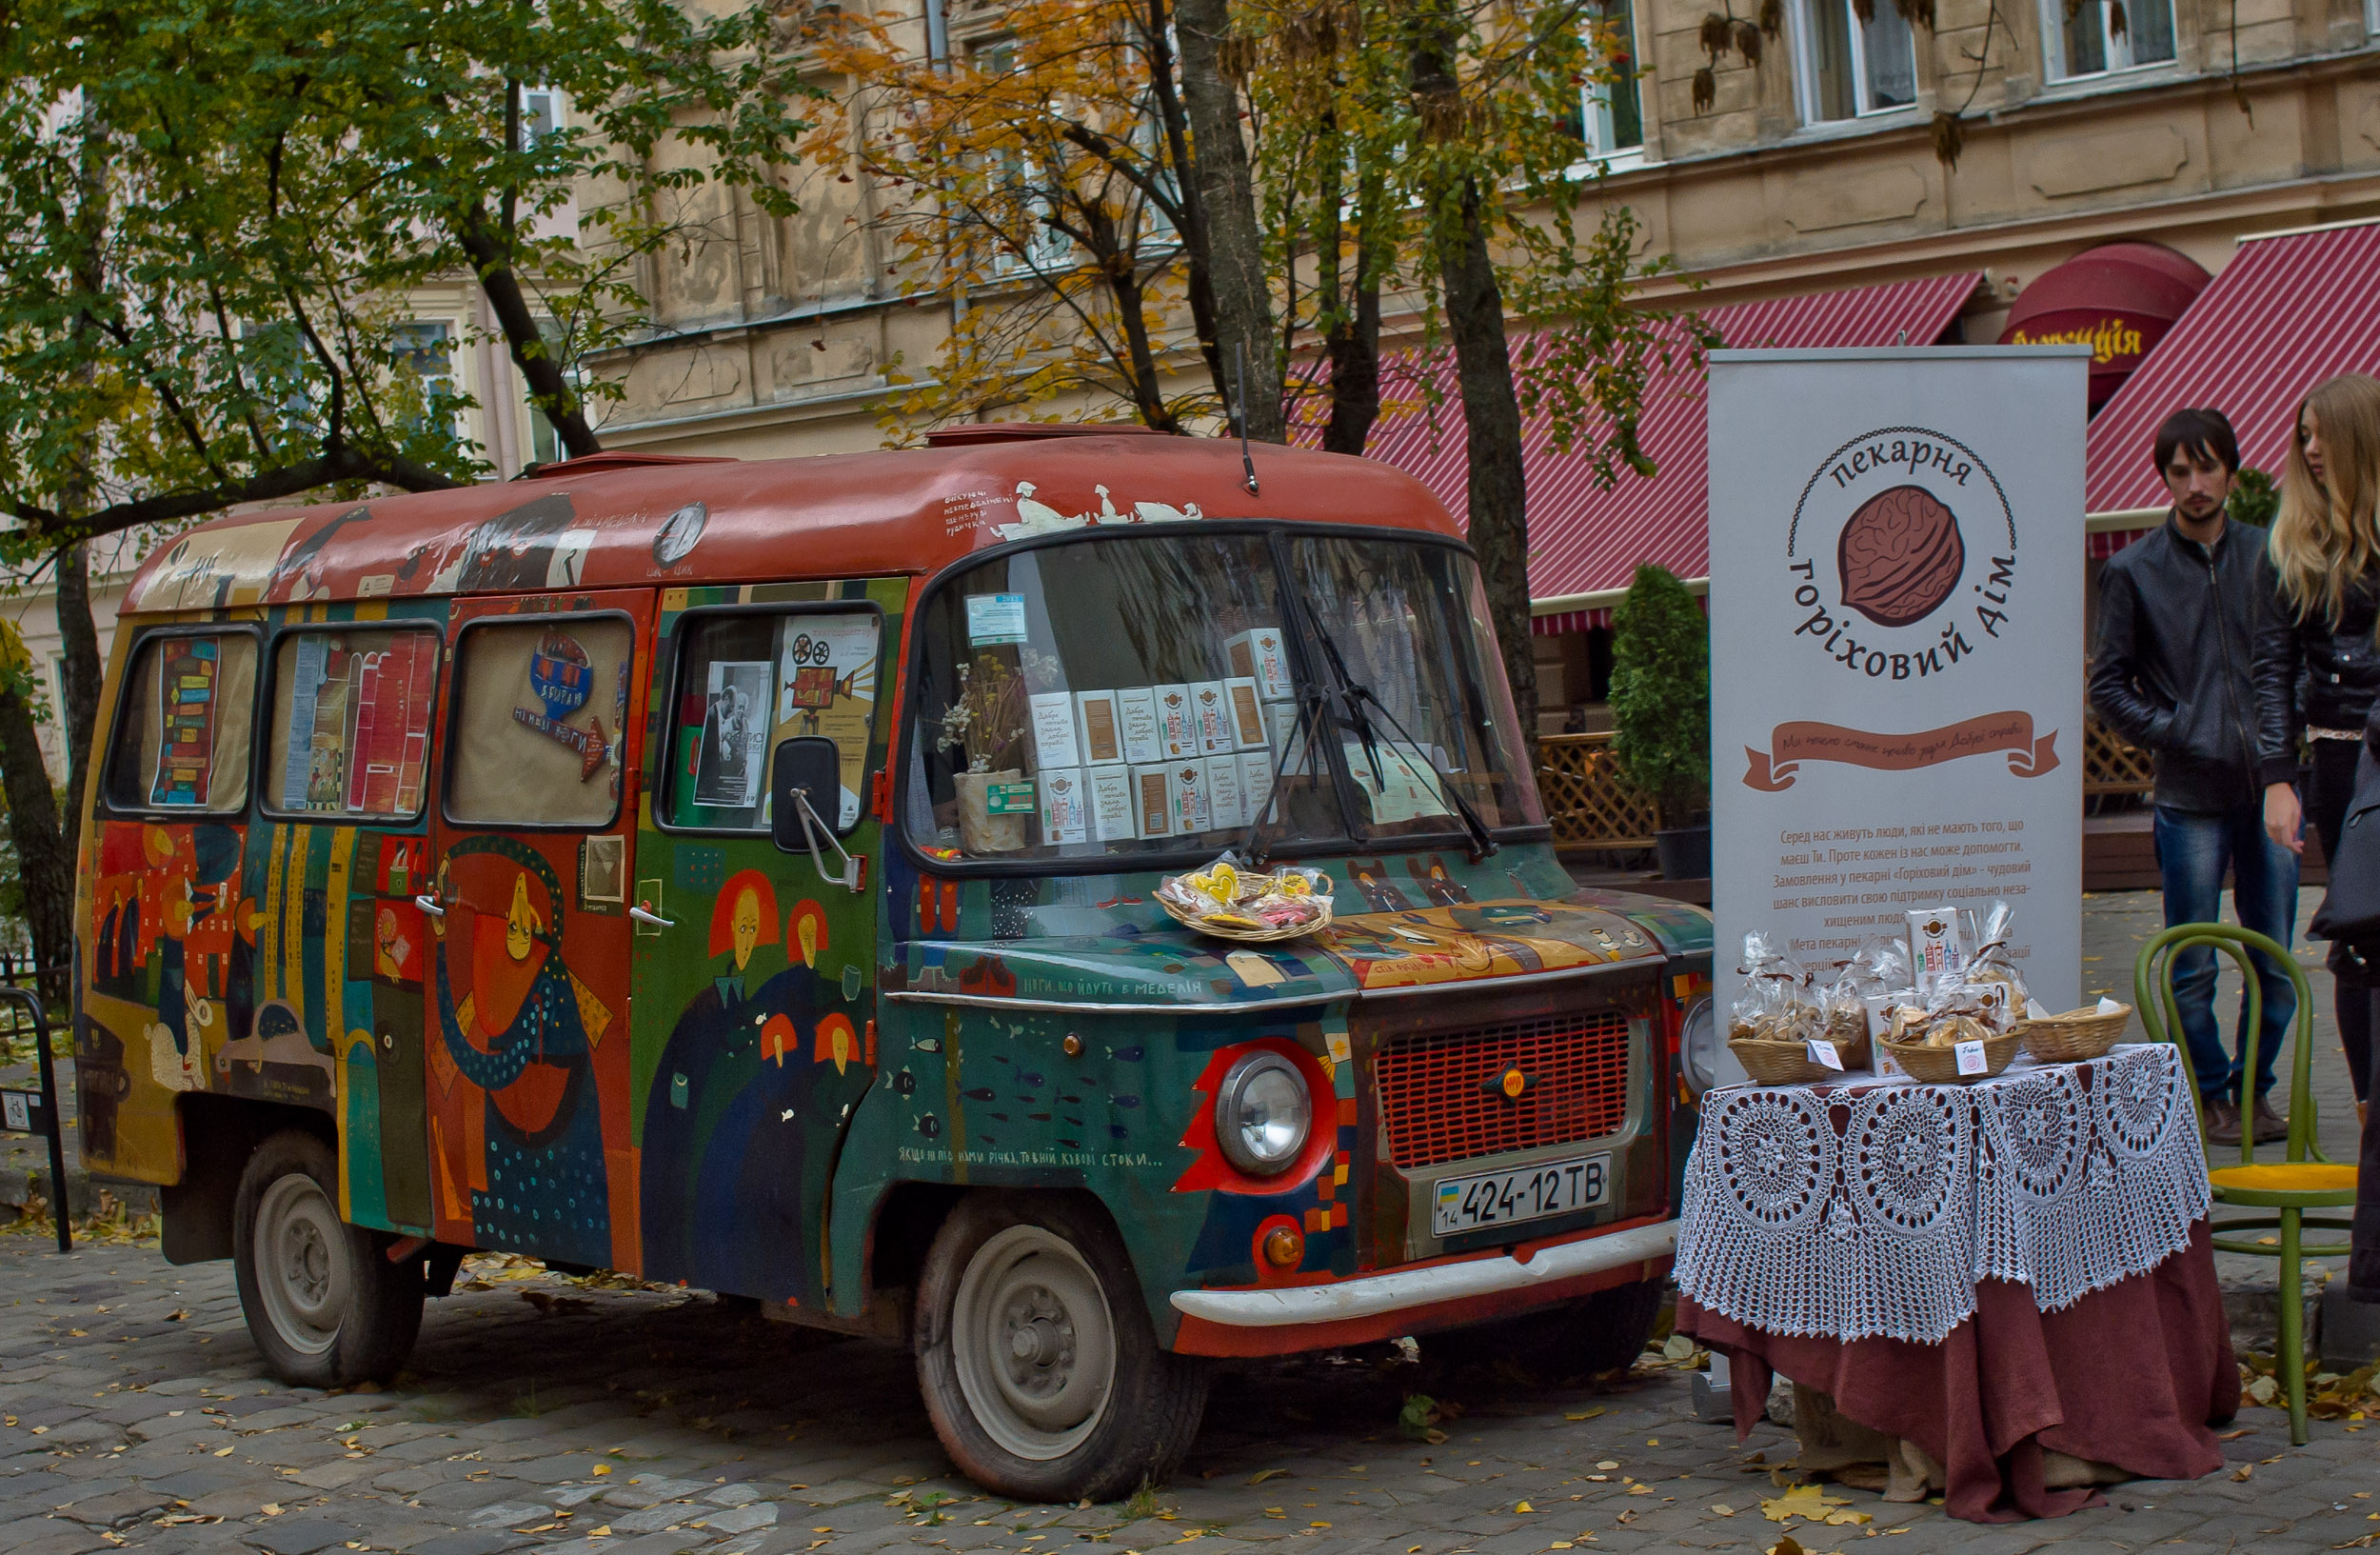
street, car, transport, truck, vehicle, bus, art, 2013, lviv, 5star28mm